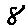
Label: 8